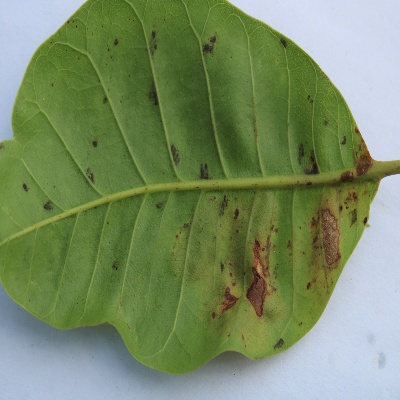
Crop: Cashew
Condition: anthracnose